Mary Herbert, Marchioness of Powis

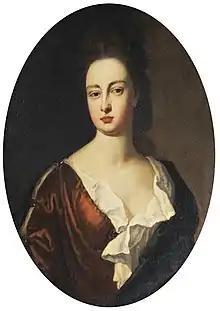
Mary Herbert (née Preston), portrait by Michael Dahl

Mary Herbert, Marchioness of Powis ( Preston; died 8 January 1724), was the wife of William Herbert, 2nd Marquess of Powis and the mother of William Herbert, 3rd Marquess of Powis.